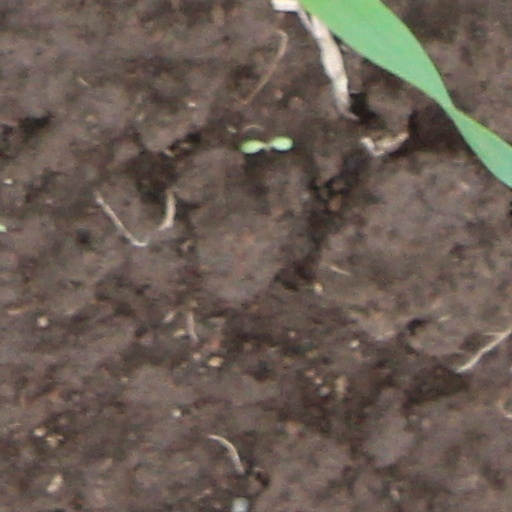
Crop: wheat